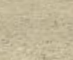
Surface type: compacted